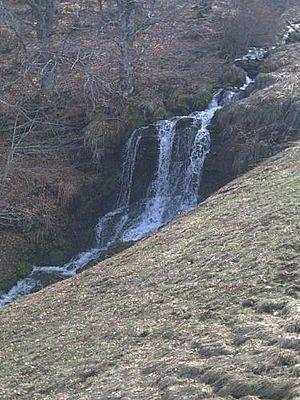
Anzat-le-Luguet est une commune française située dans le département du Puy-de-Dôme, en région d'Auvergne-Rhône-Alpes.